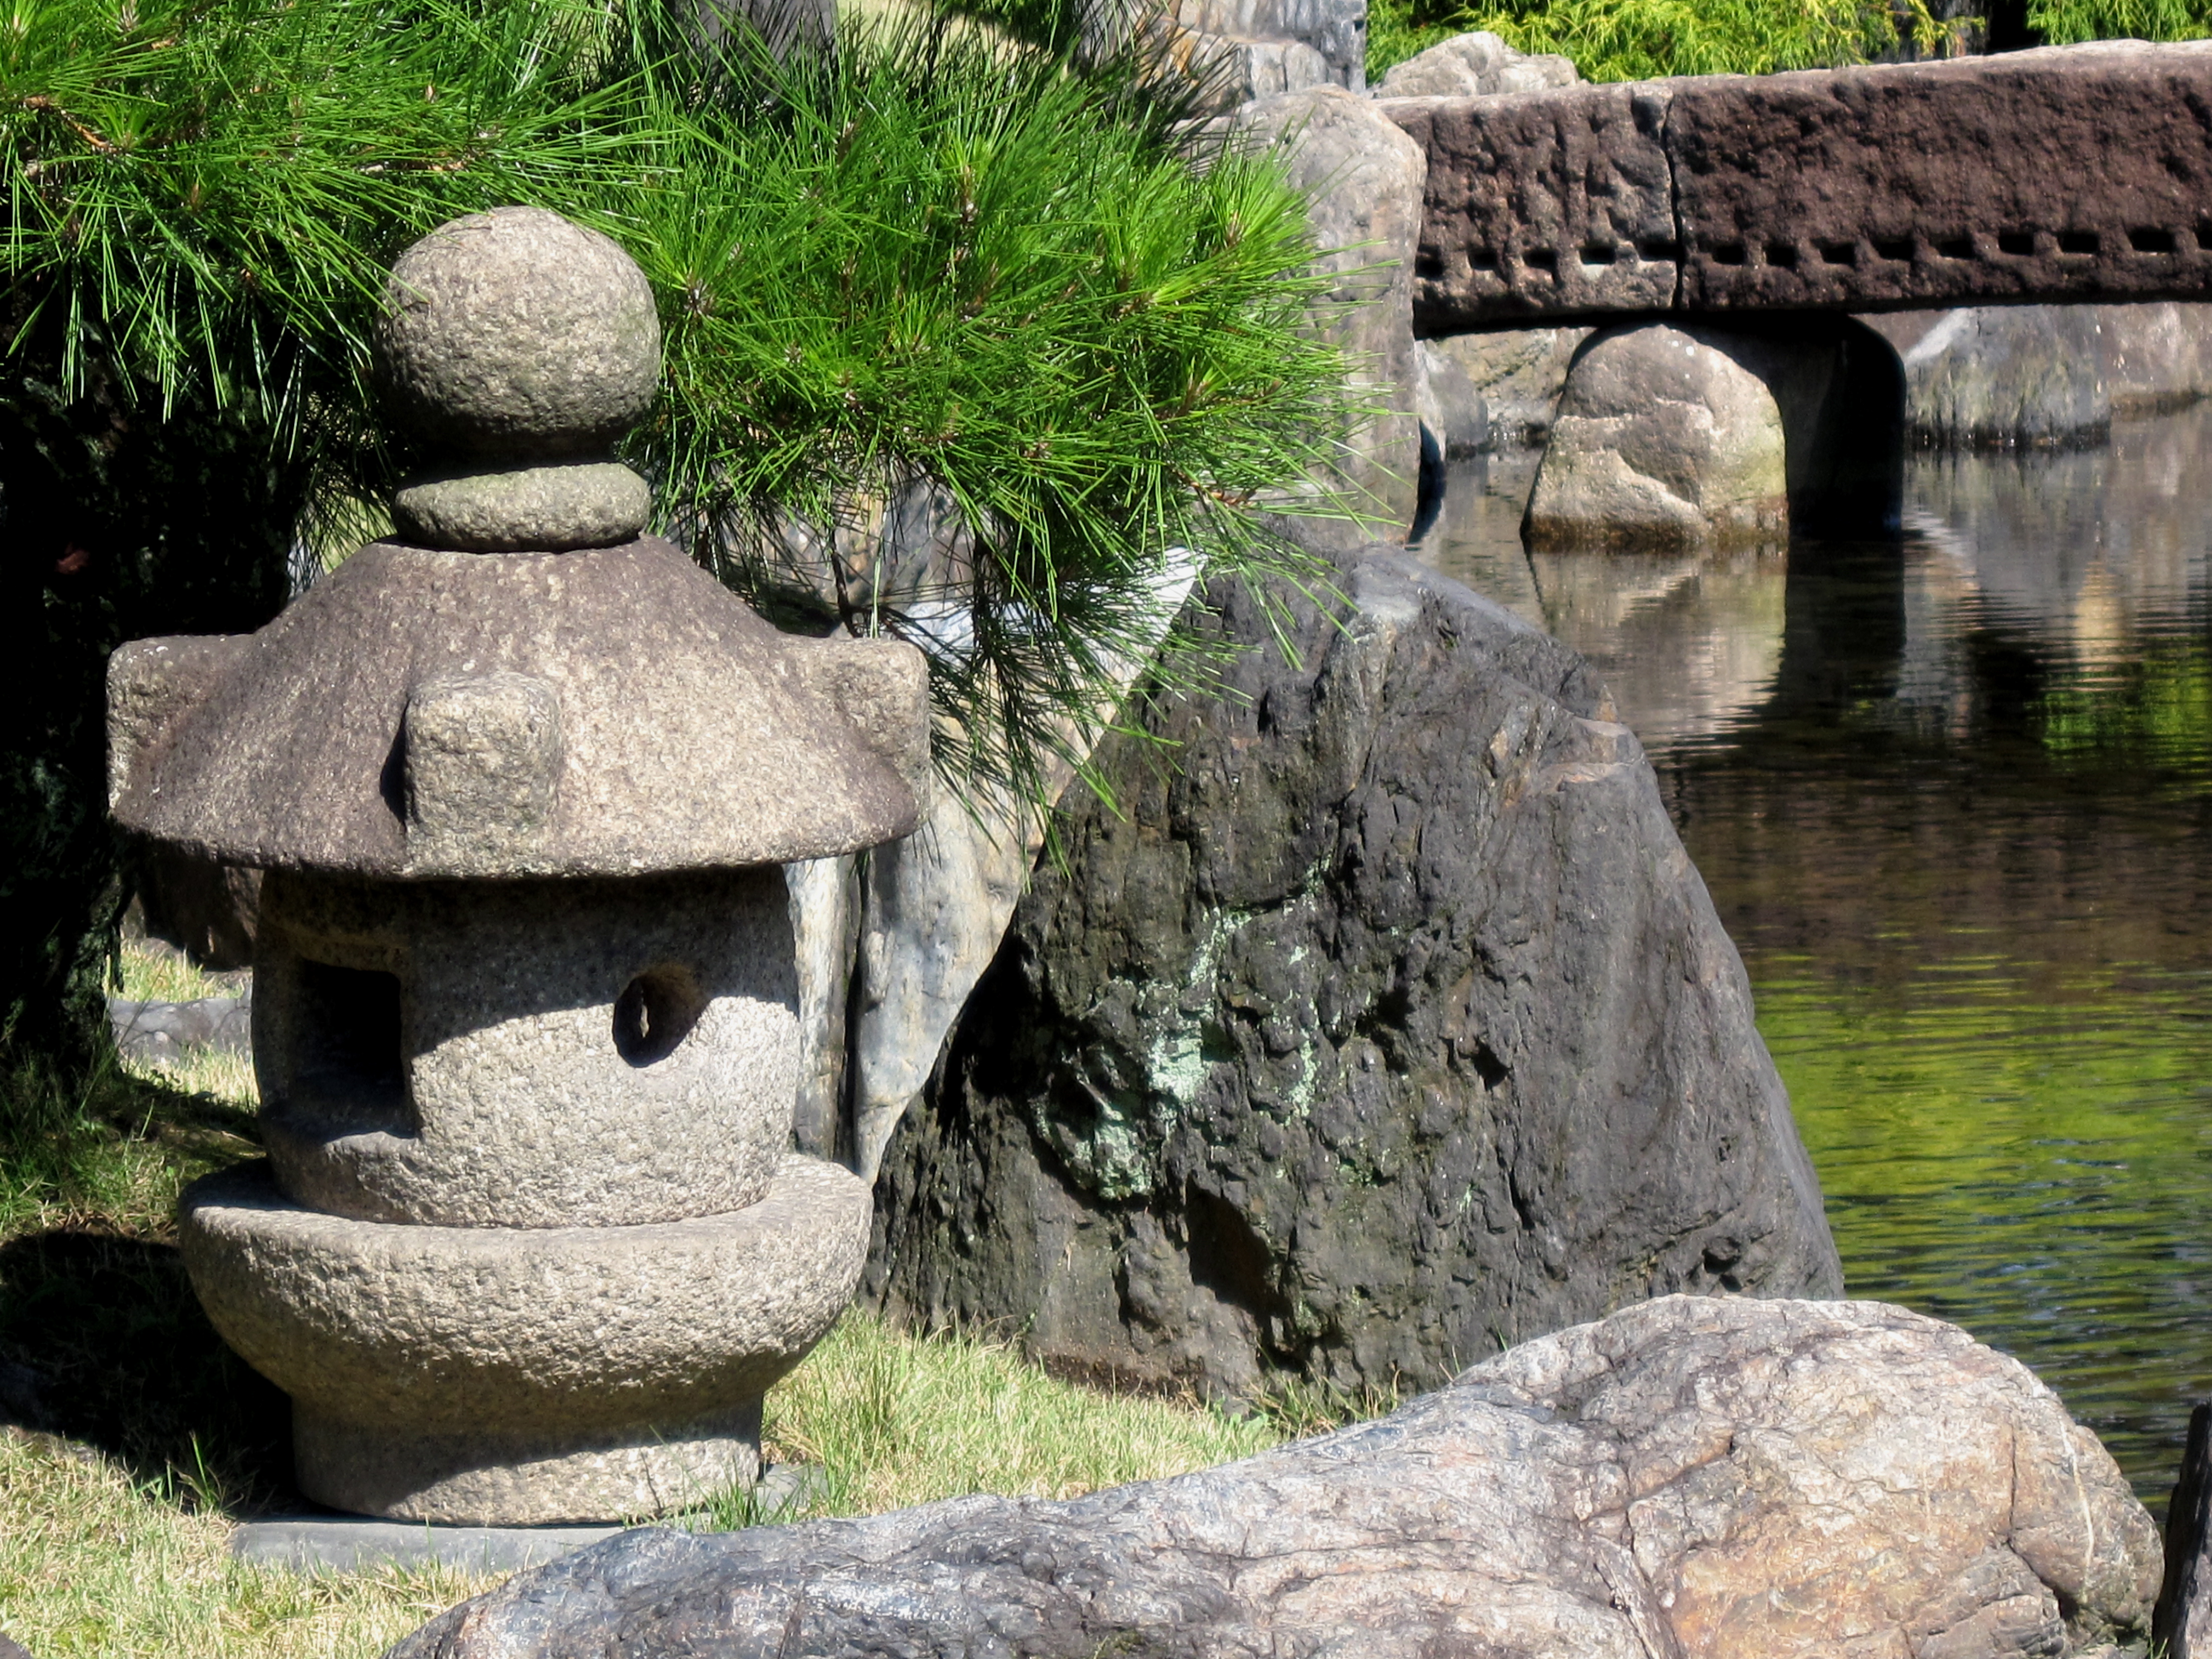
tree, rock, botany, garden, japan, material, sculpture, boulder, yard, water feature, ancient history